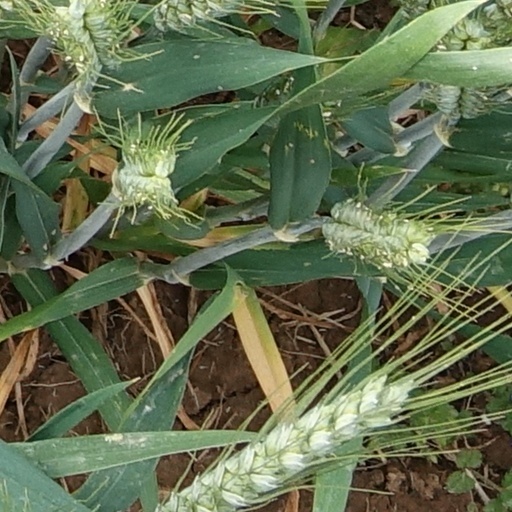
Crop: wheat